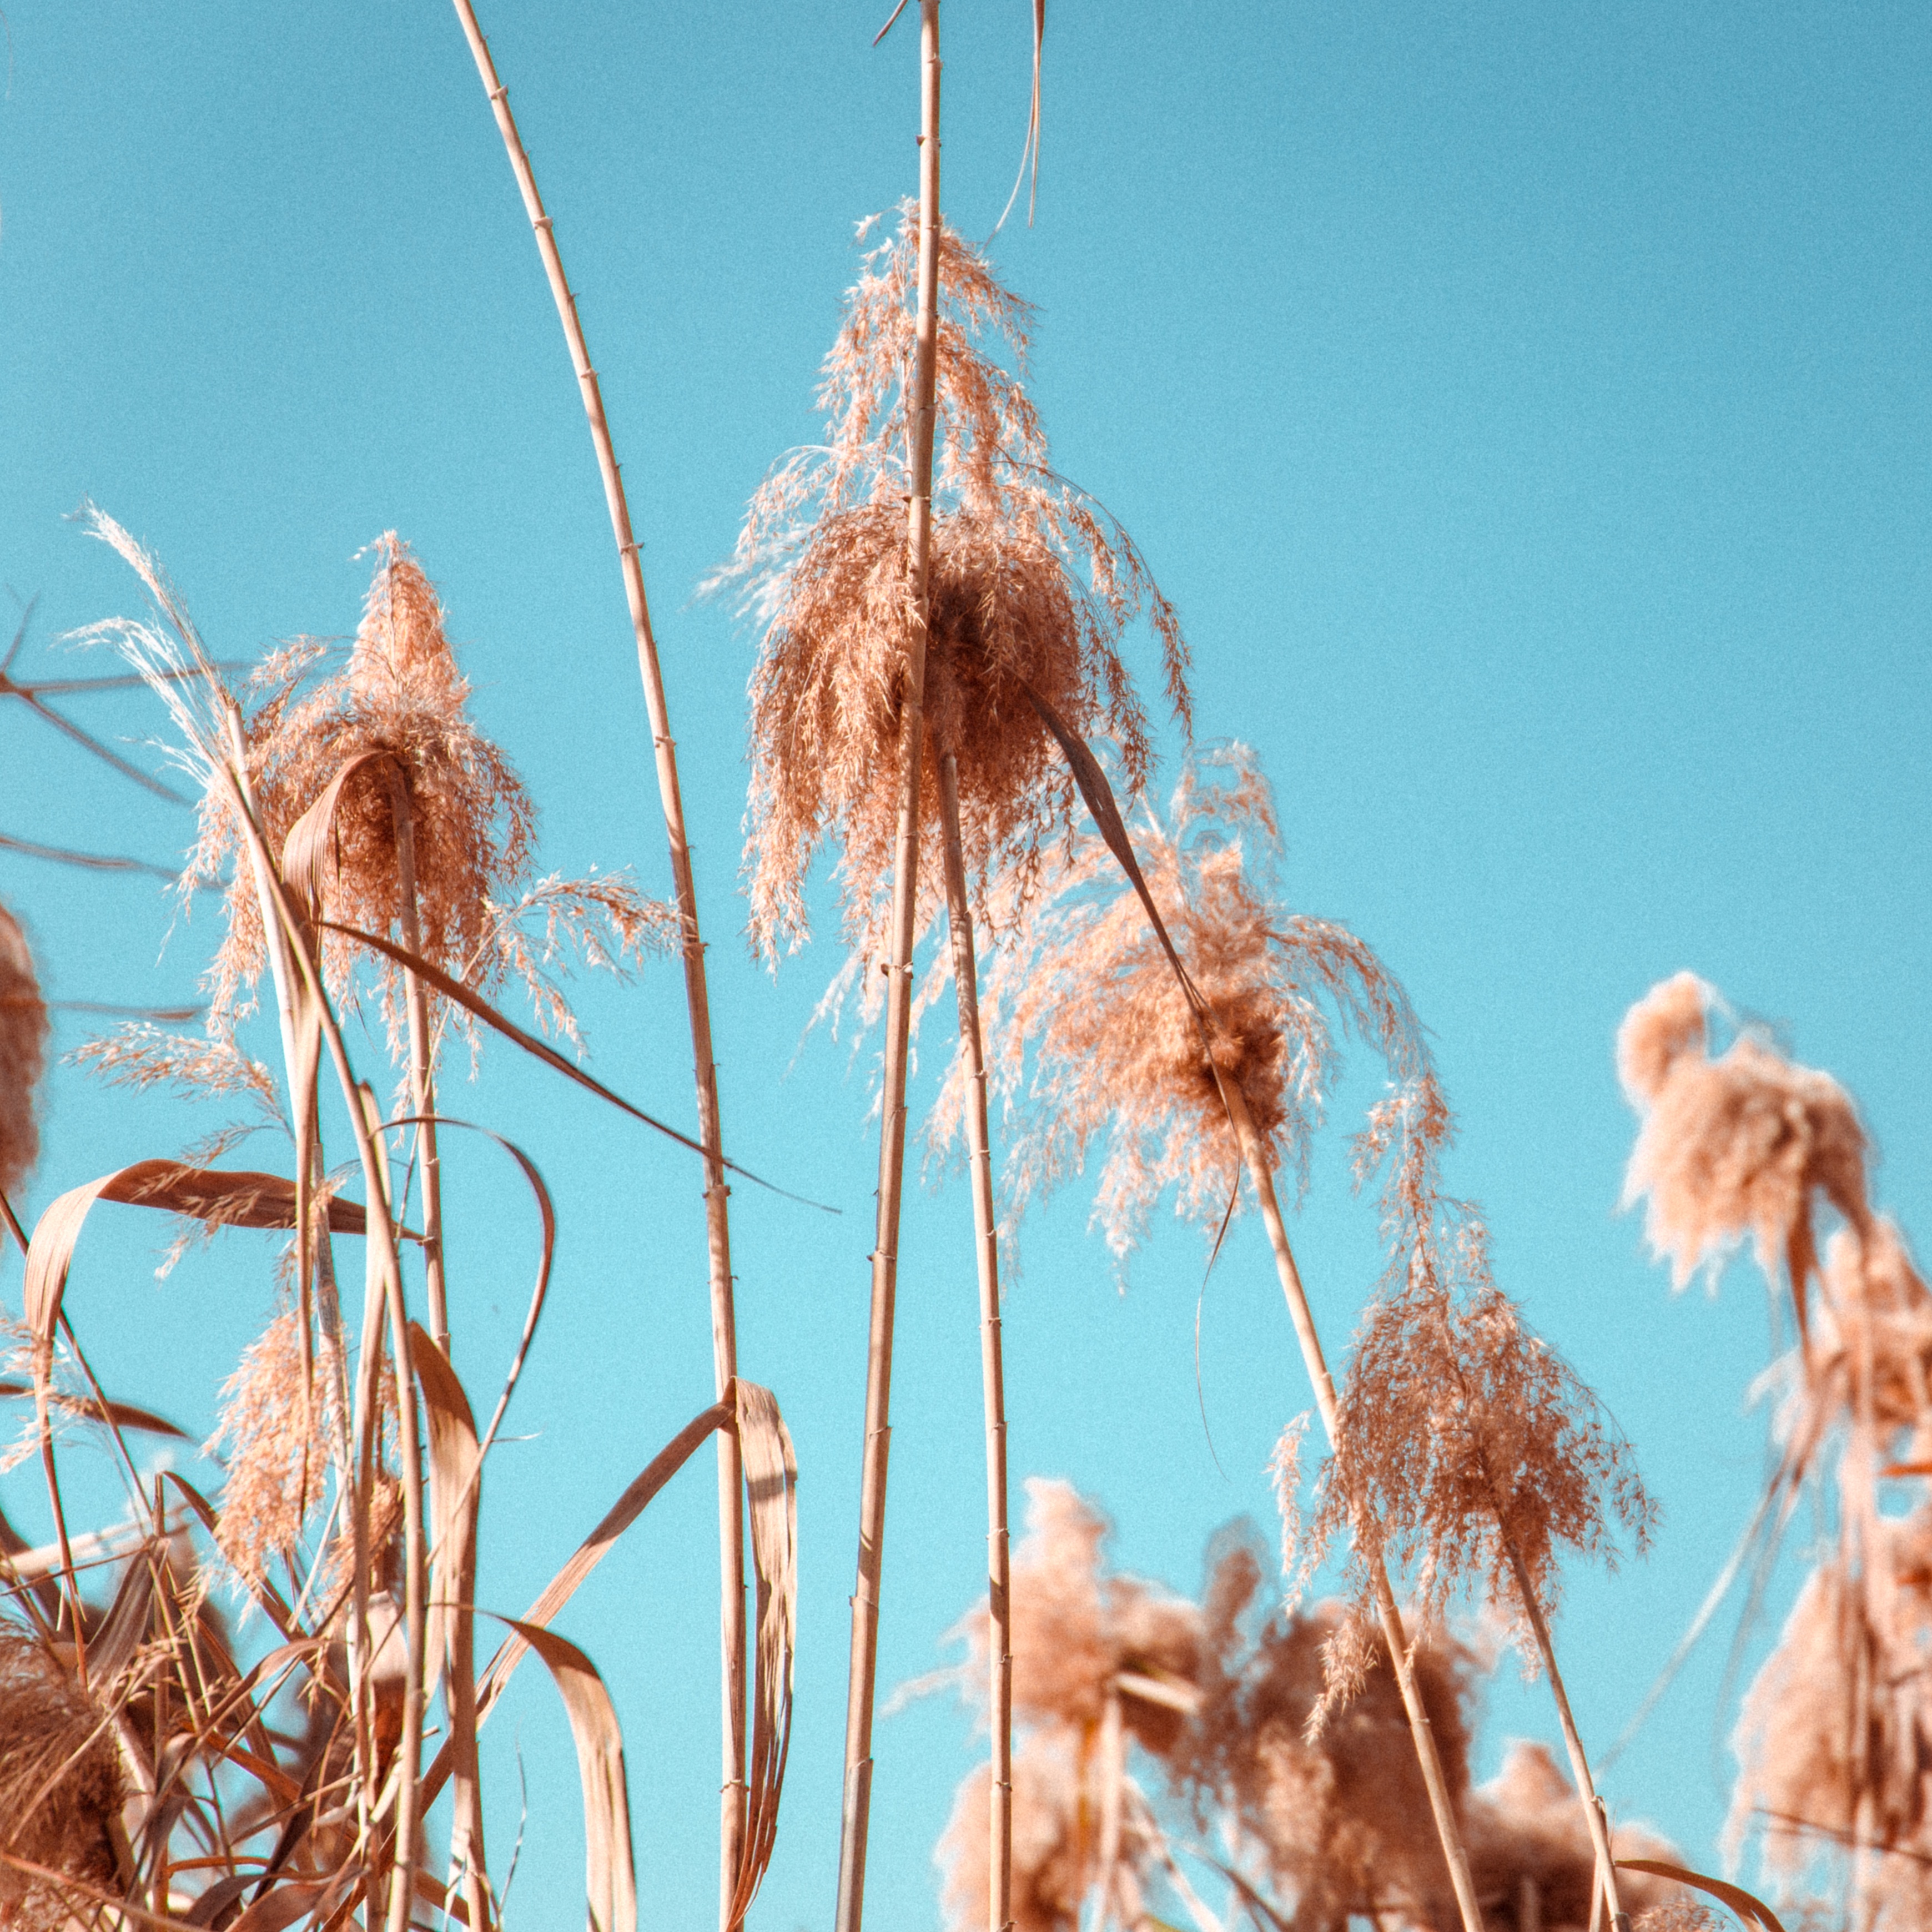
tree, nature, grass, branch, plant, sunlight, flower, wind, food, season, flowering plant, grass family, land plant, arecales